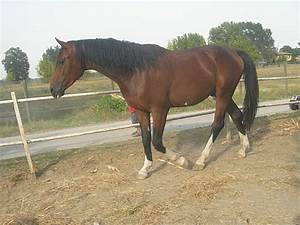
Label: horse